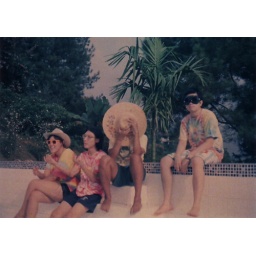
a secret door in the sky